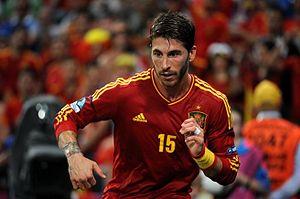
Sergio Ramos García, né le 30 mars 1986 à Camas en Andalousie, est un footballeur international espagnol qui joue actuellement pour le Real Madrid CF et l'équipe d'Espagne au poste de défenseur central.